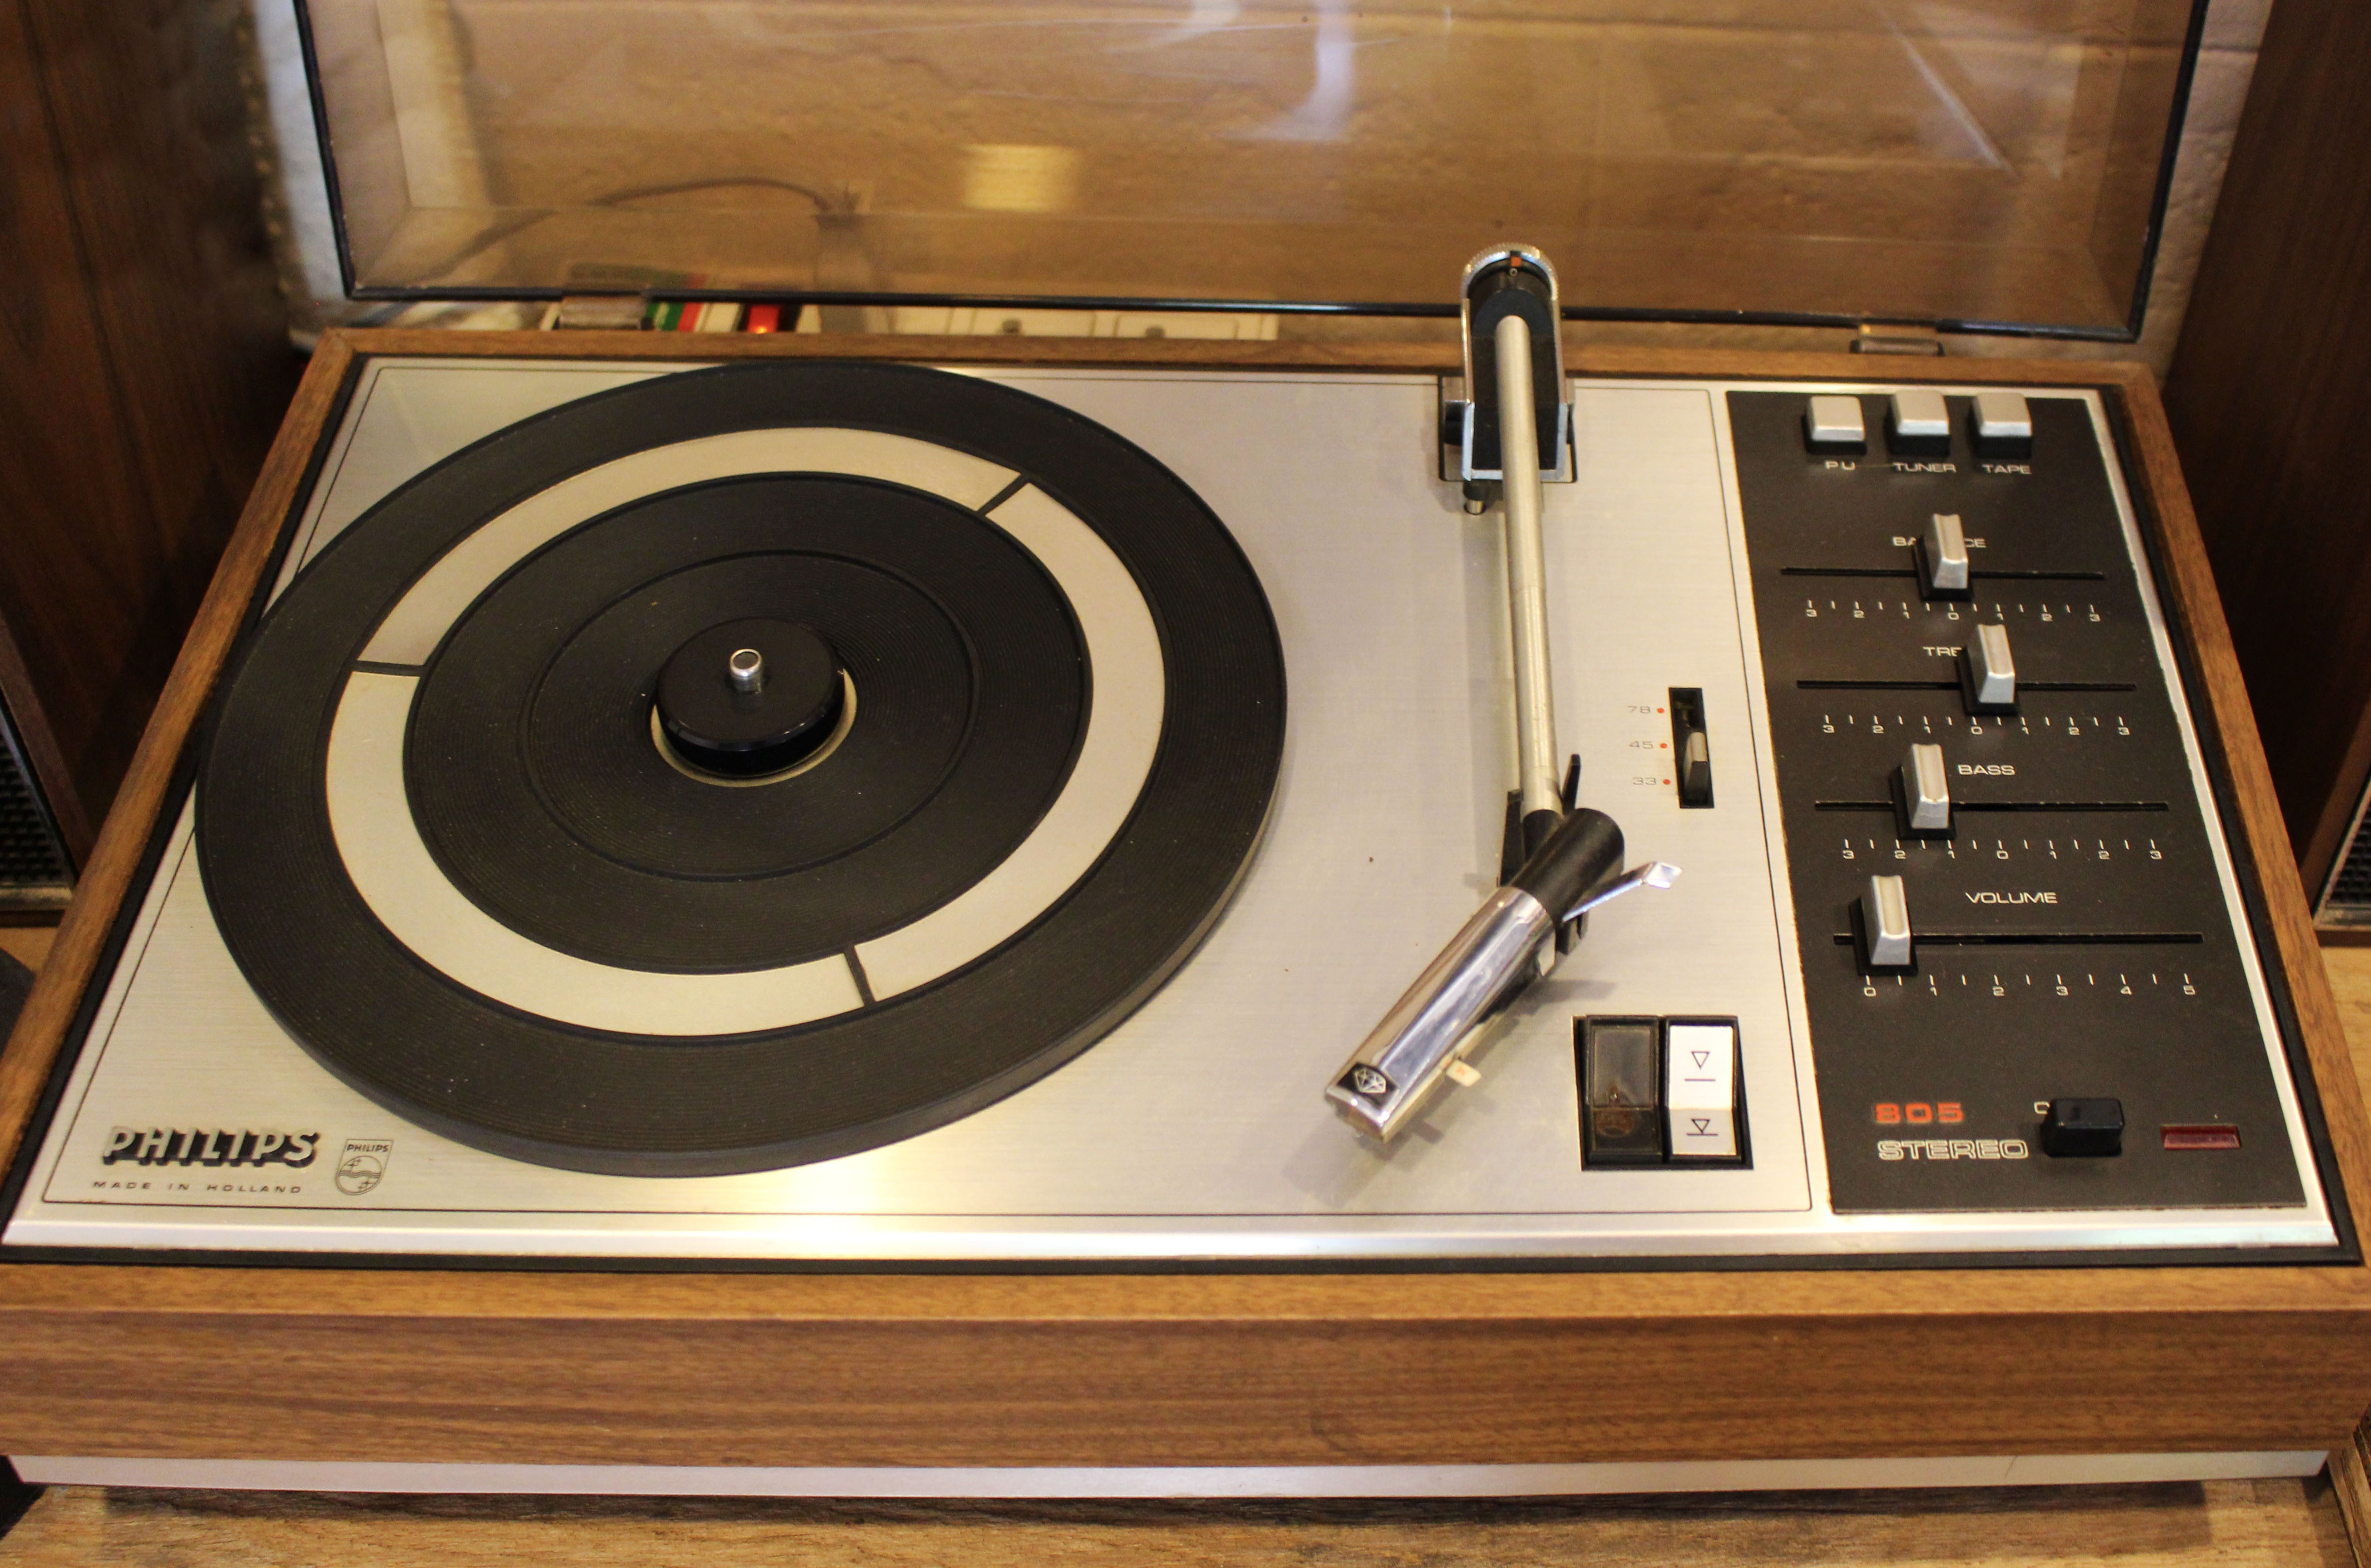
record, music, technology, vintage, retro, old, equipment, player, record player, electronic, device, stereo, electronics, design, audio, musical, media, sound, system, style, classic, icon, entertainment, audio equipment, electronic instrument, compact disc, stereophonic sound, sound center